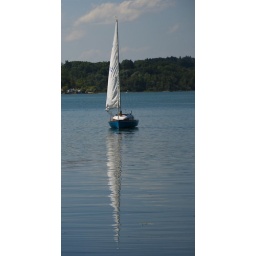
A sail boat with reflection on a beautiful lake in Germany.